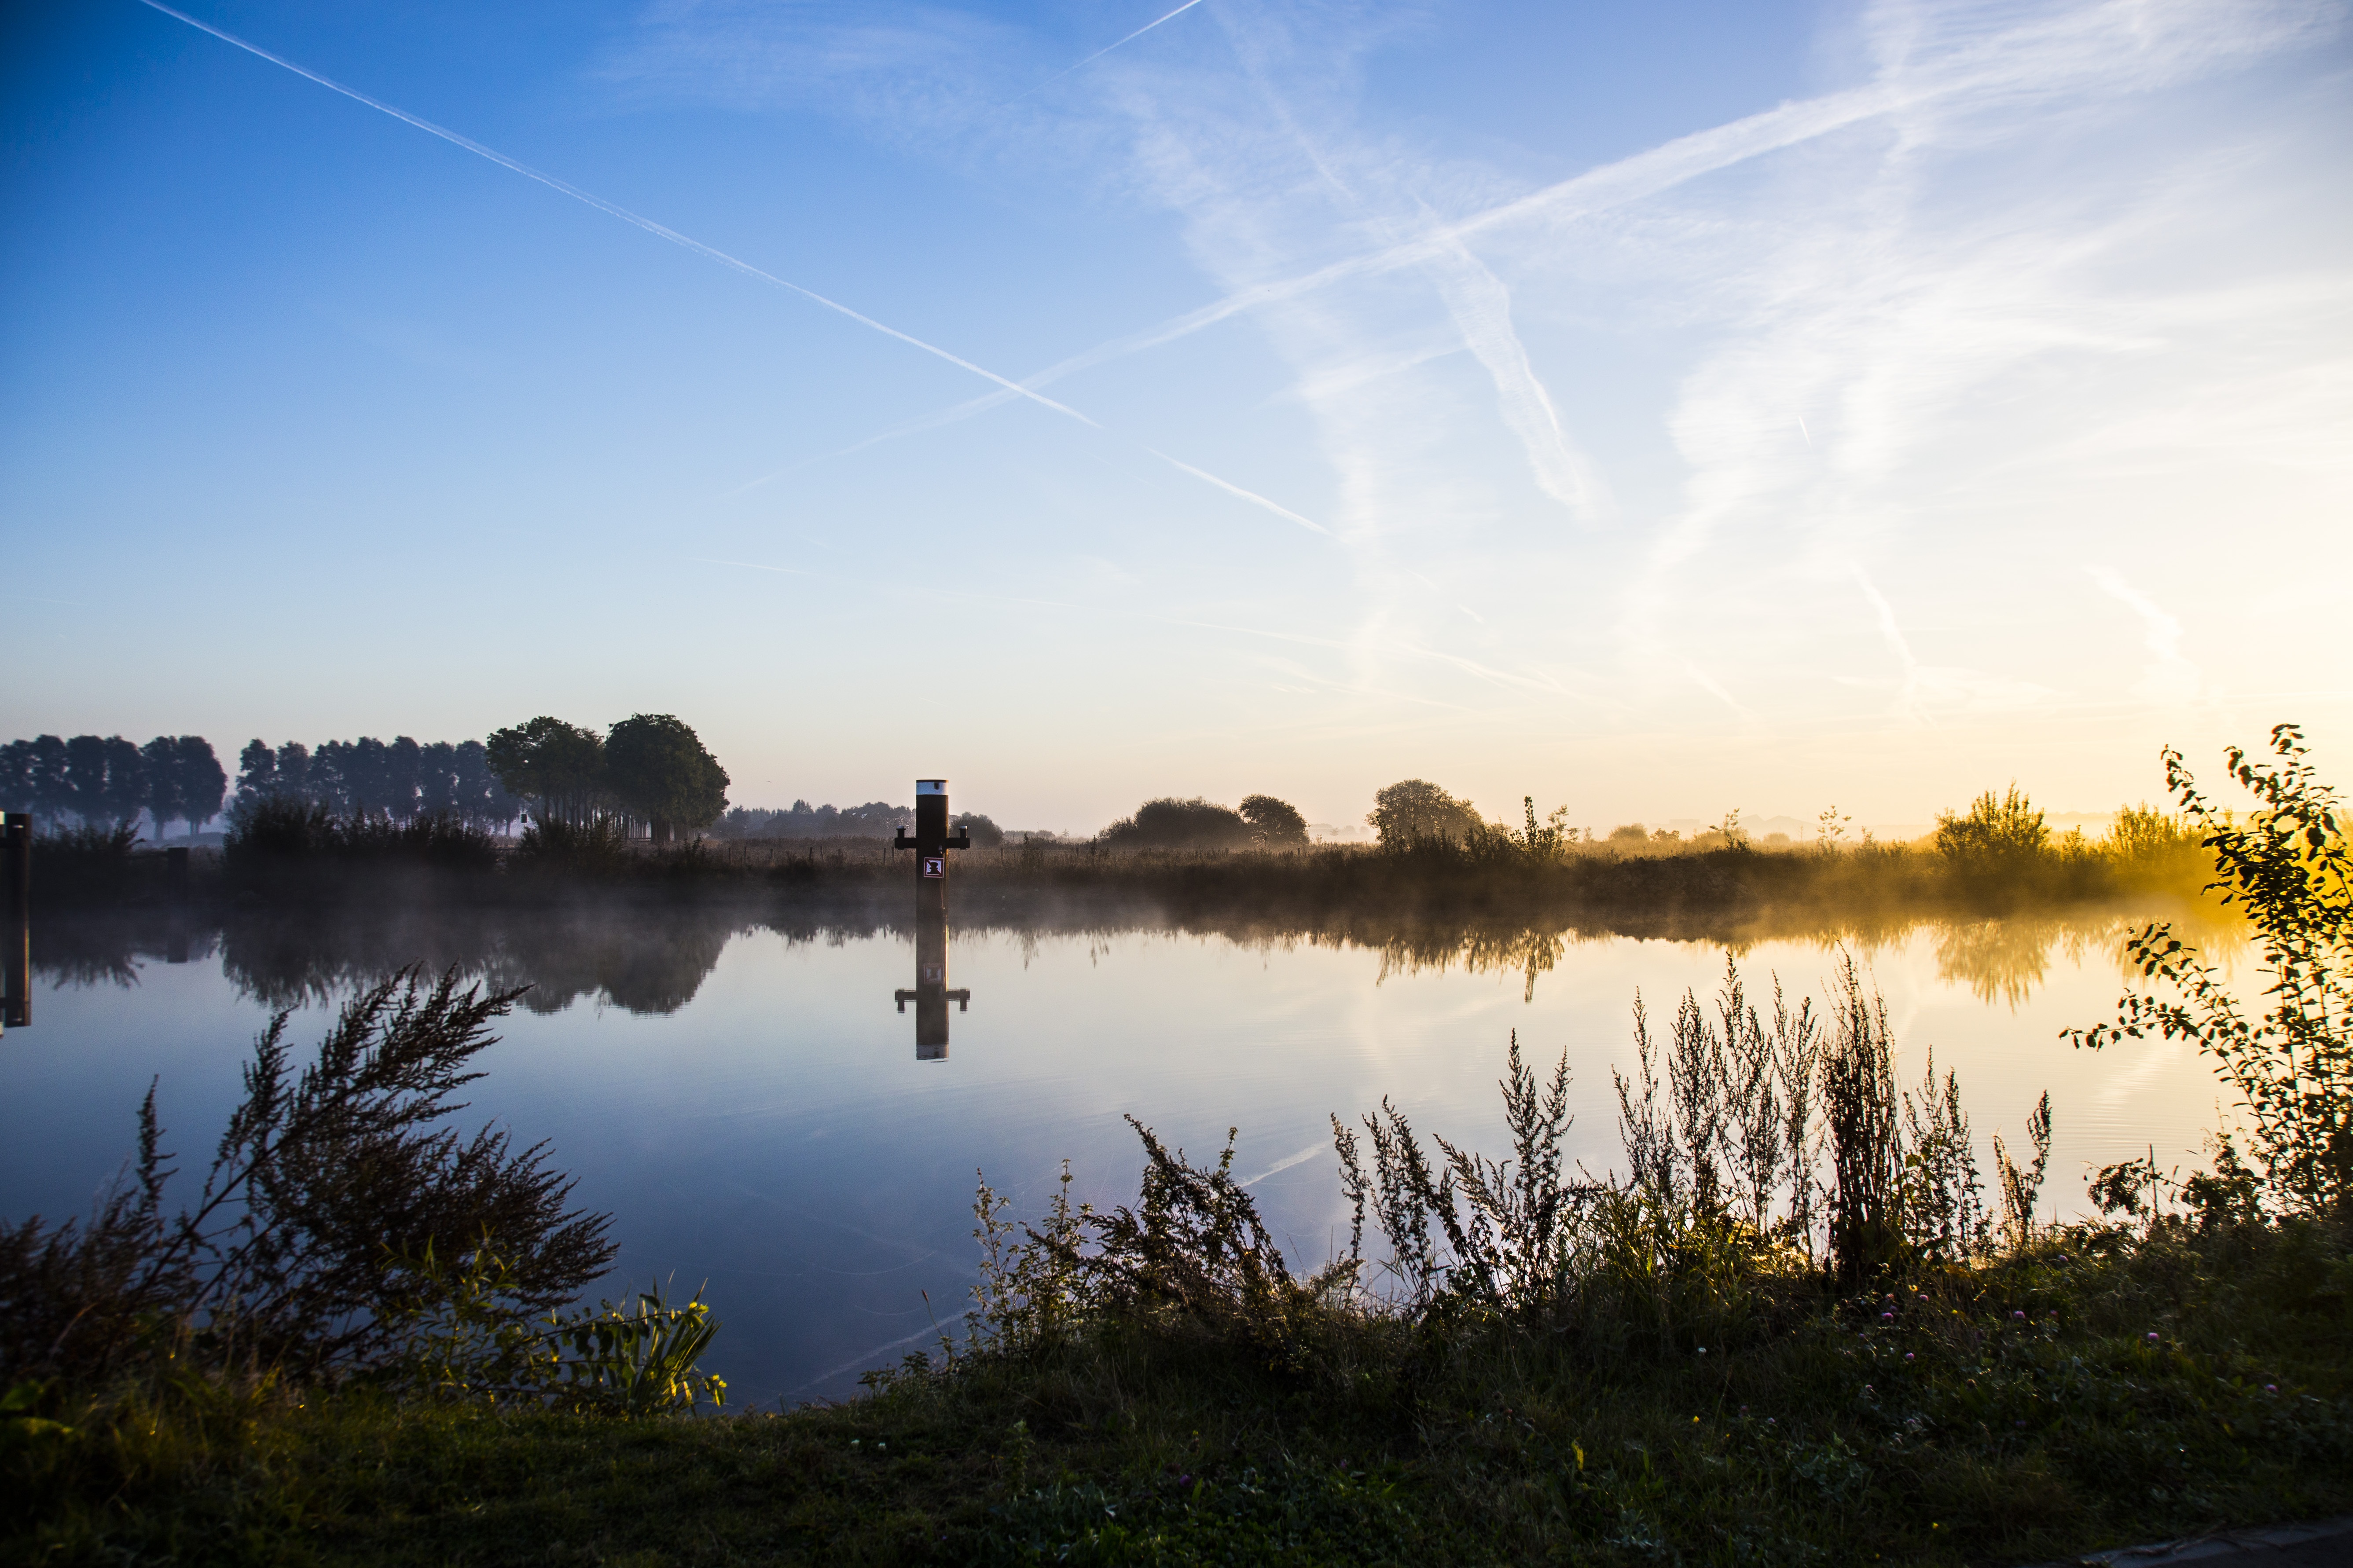
landscape, horizon, cloud, sky, sunrise, sunset, boat, sunlight, air, morning, lake, view, dawn, river, ship, dusk, evening, reflection, reservoir, blue sky, netherlands, loch, natural water, quay, atmospheric phenomenon, channel water